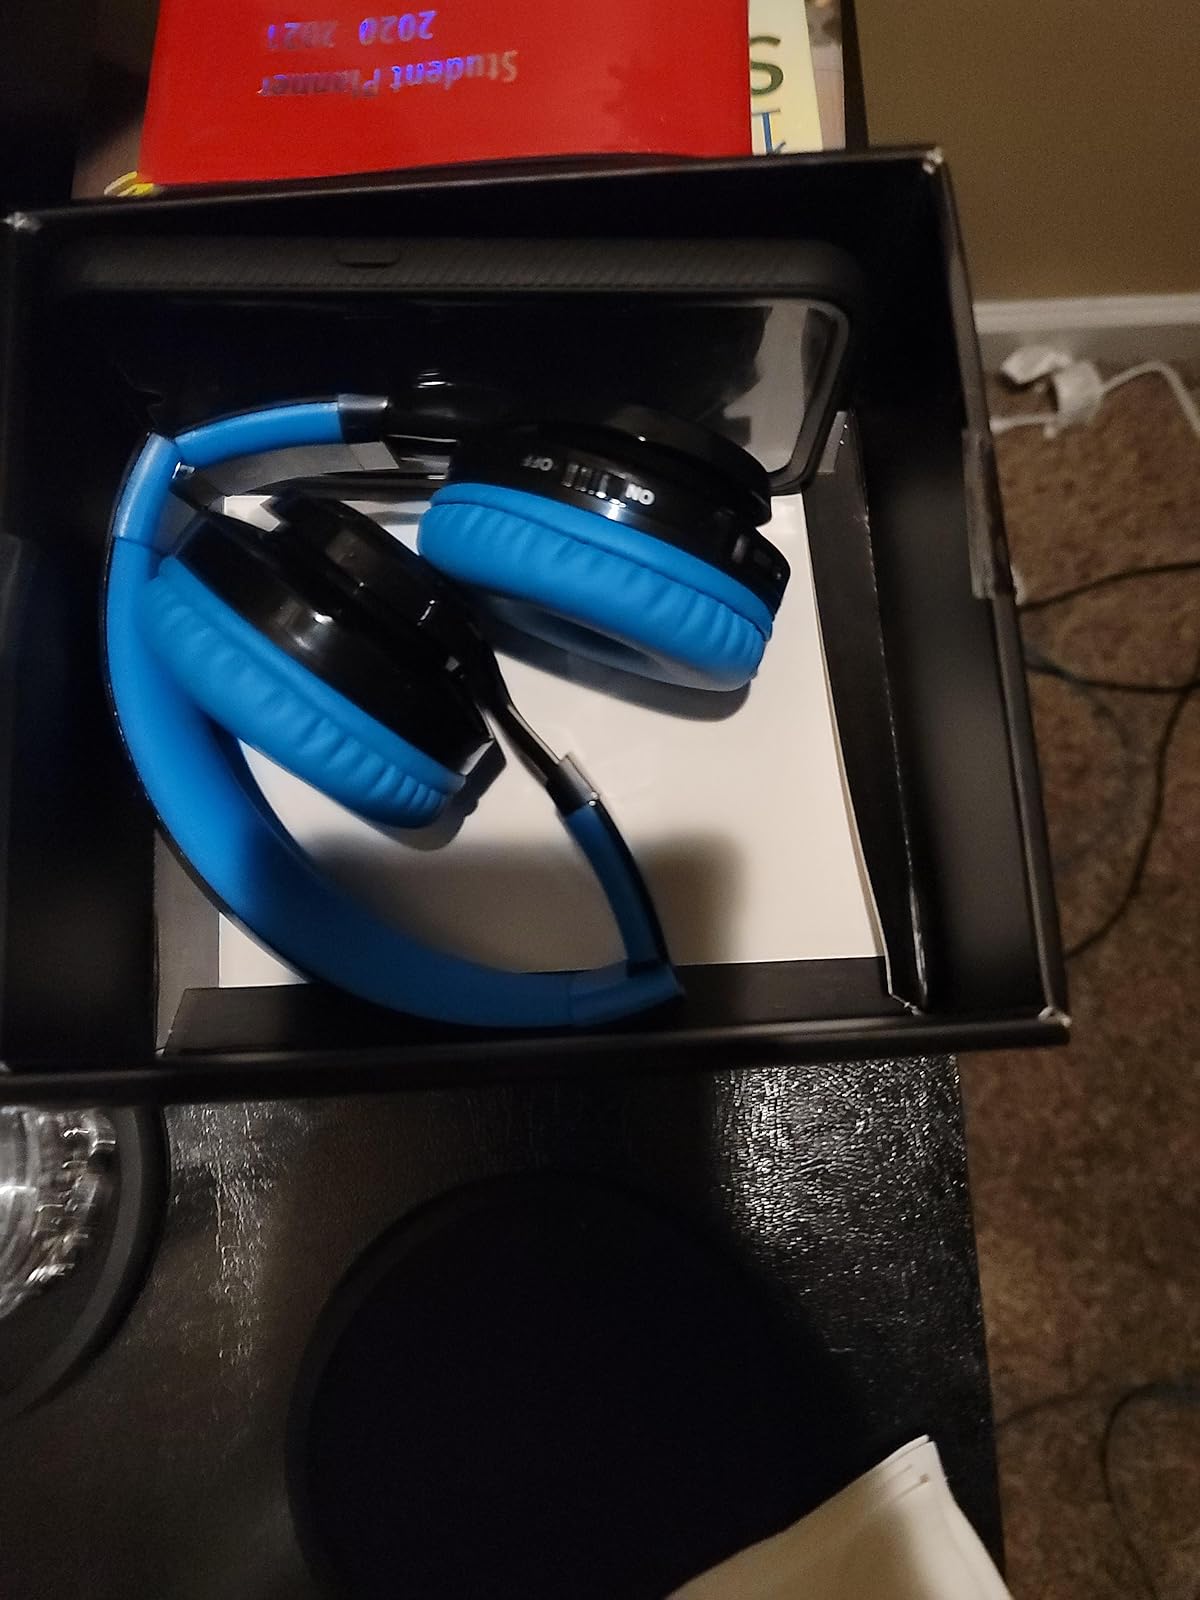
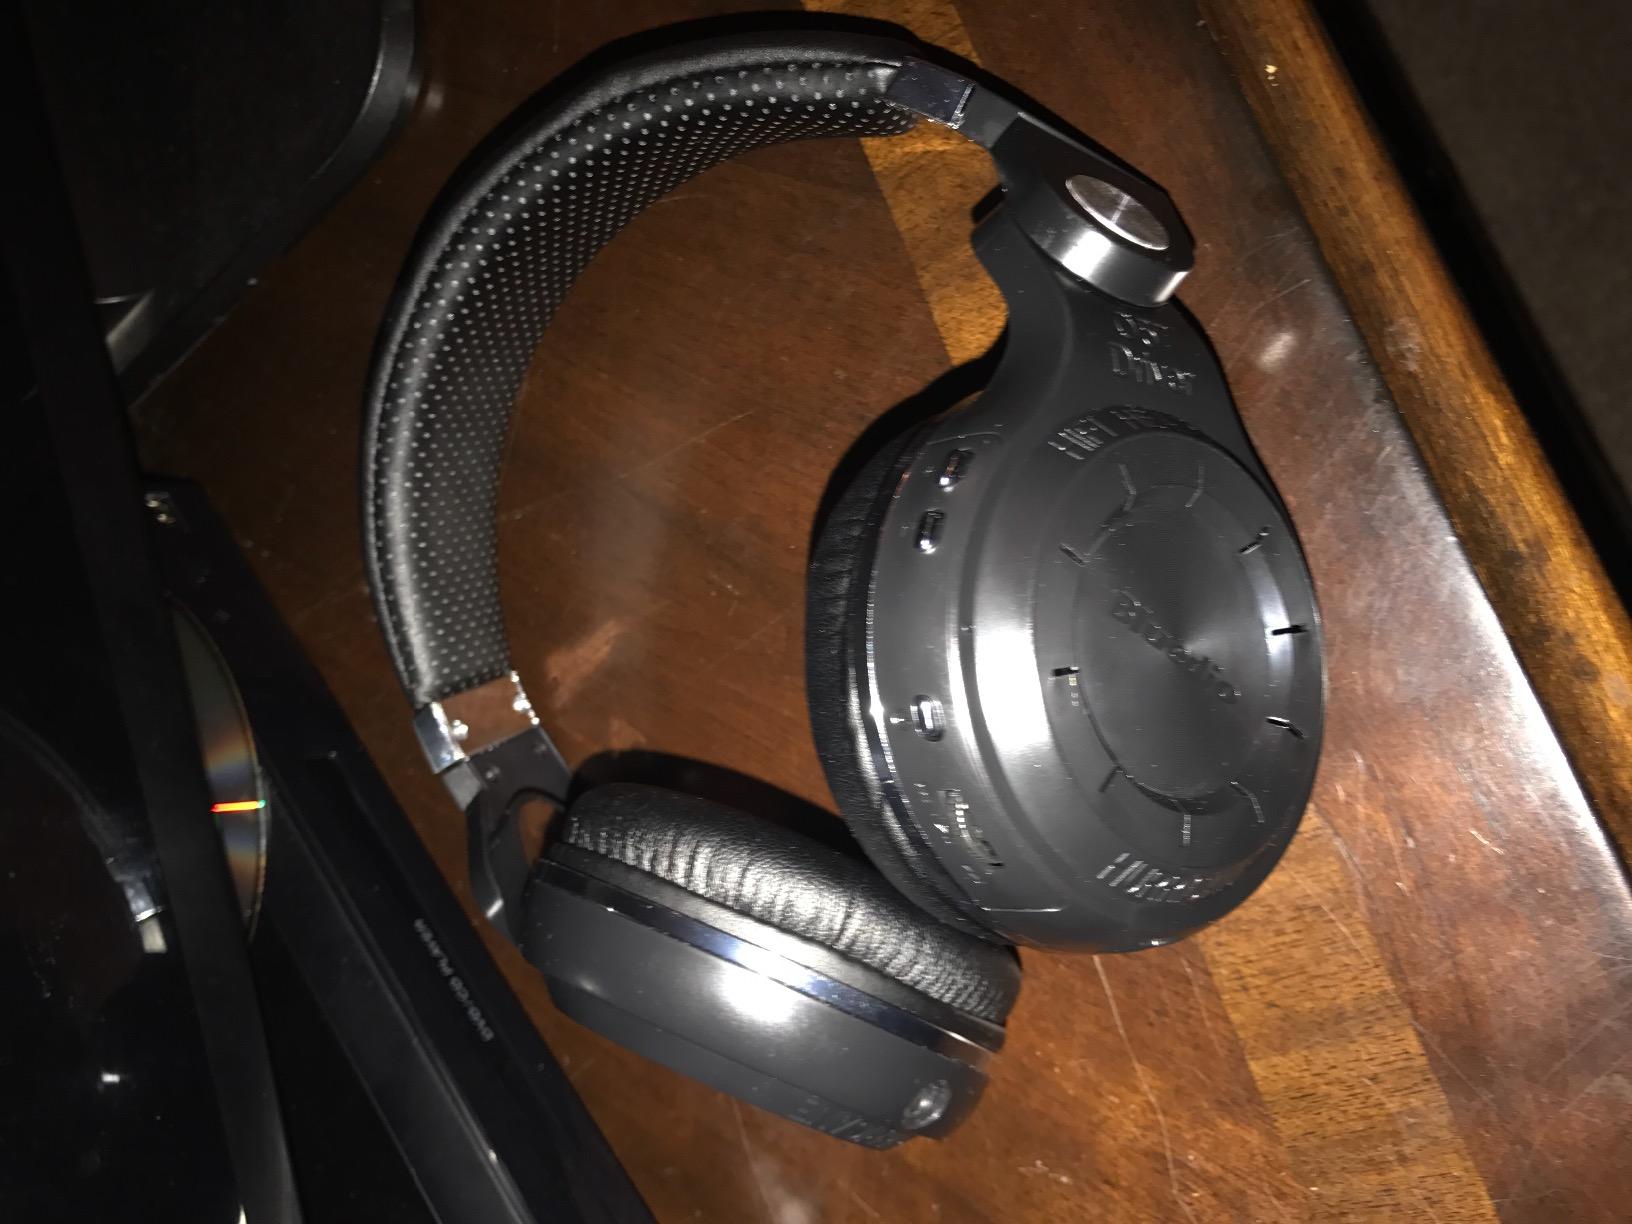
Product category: headphones
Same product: no